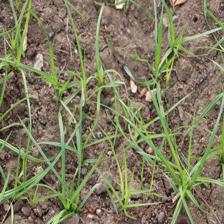
Label: Grass